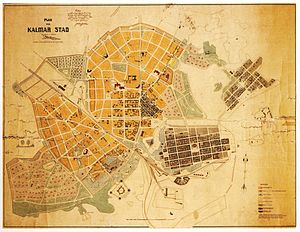
Byplanlægning i Sverige / Nationalromantikkens bløde former og havebyer
Organiseret byplanlægning i Sverige tog sin begyndelse under 1600-tallets første halvdel. I kraft af militære successer i trediveårskrigen havde Sverige fået en ledende stilling i Nordeuropa og en udvikling af stadsvæsnet blev set som en forudsætning for, at landet skulle kunne opfylde sin stormagtsrolle, både administrativt og med en imponerende ydre fremtoning. Ikke mindre end 50 byer grundlagdes derfor på denne tid.